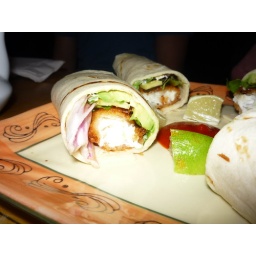
These were so good! The fish was halibut, I believe, and the hot sauce in the centre of the plate was sriracha.